Christoph Hochhäusler

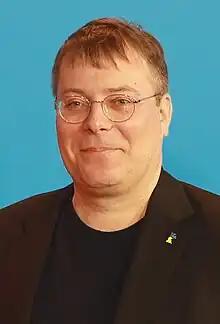
Hochhäusler in 2023

Christoph Hochhäusler (born 10 July 1972) is a German film director and screenwriter. His film "Falscher Bekenner" was screened in the Un Certain Regard section at the 2005 Cannes Film Festival. His film "The City Below" was screened in the Un Certain Regard section at the 2010 Cannes Film Festival.